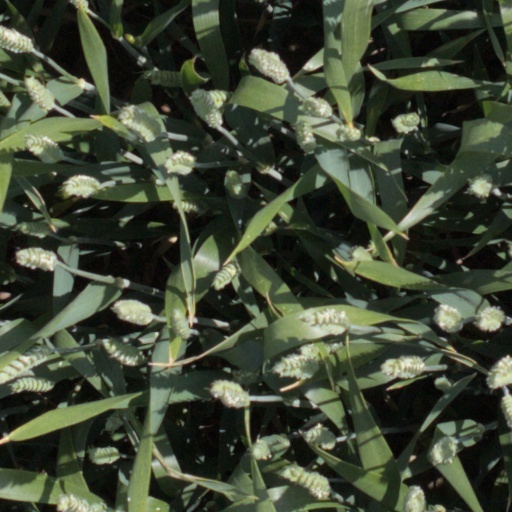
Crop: wheat